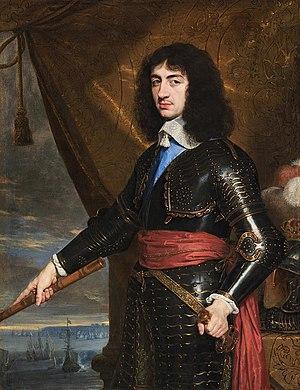
La Garenne-Colombes, également nommée localement La Garenne, est une commune française située dans le département des Hauts-de-Seine en région Île-de-France.
Woodstock ou le Cavalier est un roman historique de l'auteur écossais Walter Scott, paru le 28 avril 1826 sous la signature « par l'auteur de Waverley, Histoires du temps des croisades, etc. »
Charles II est roi d'Angleterre, d'Écosse et d'Irlande de 1660 à sa mort.